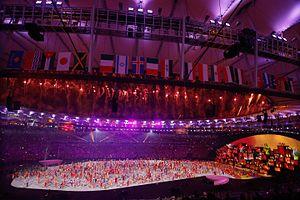
La cérémonie d'ouverture des Jeux olympiques d'été de 2016 débute le 5 août 2016 au stade Maracanã à Rio de Janeiro au Brésil à 20 h BRT.